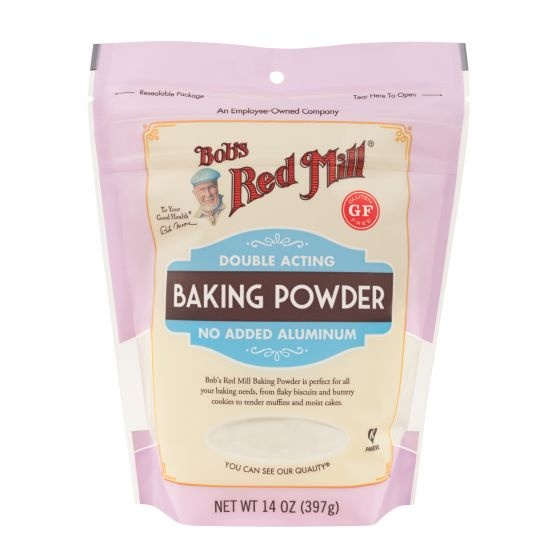
Bobs Red Mill Baking Powder
El polvo para hornear es la levadura ideal para panes, galletas, pasteles y otras recetas rápidas para hornear sin levadura. No tiene aluminio añadido y no tiene regusto amargo.
Brand: la-selecta-organica-e59d
Category: Food, Beverages & Tobacco > Food Items > Cooking & Baking Ingredients > Baking Powder